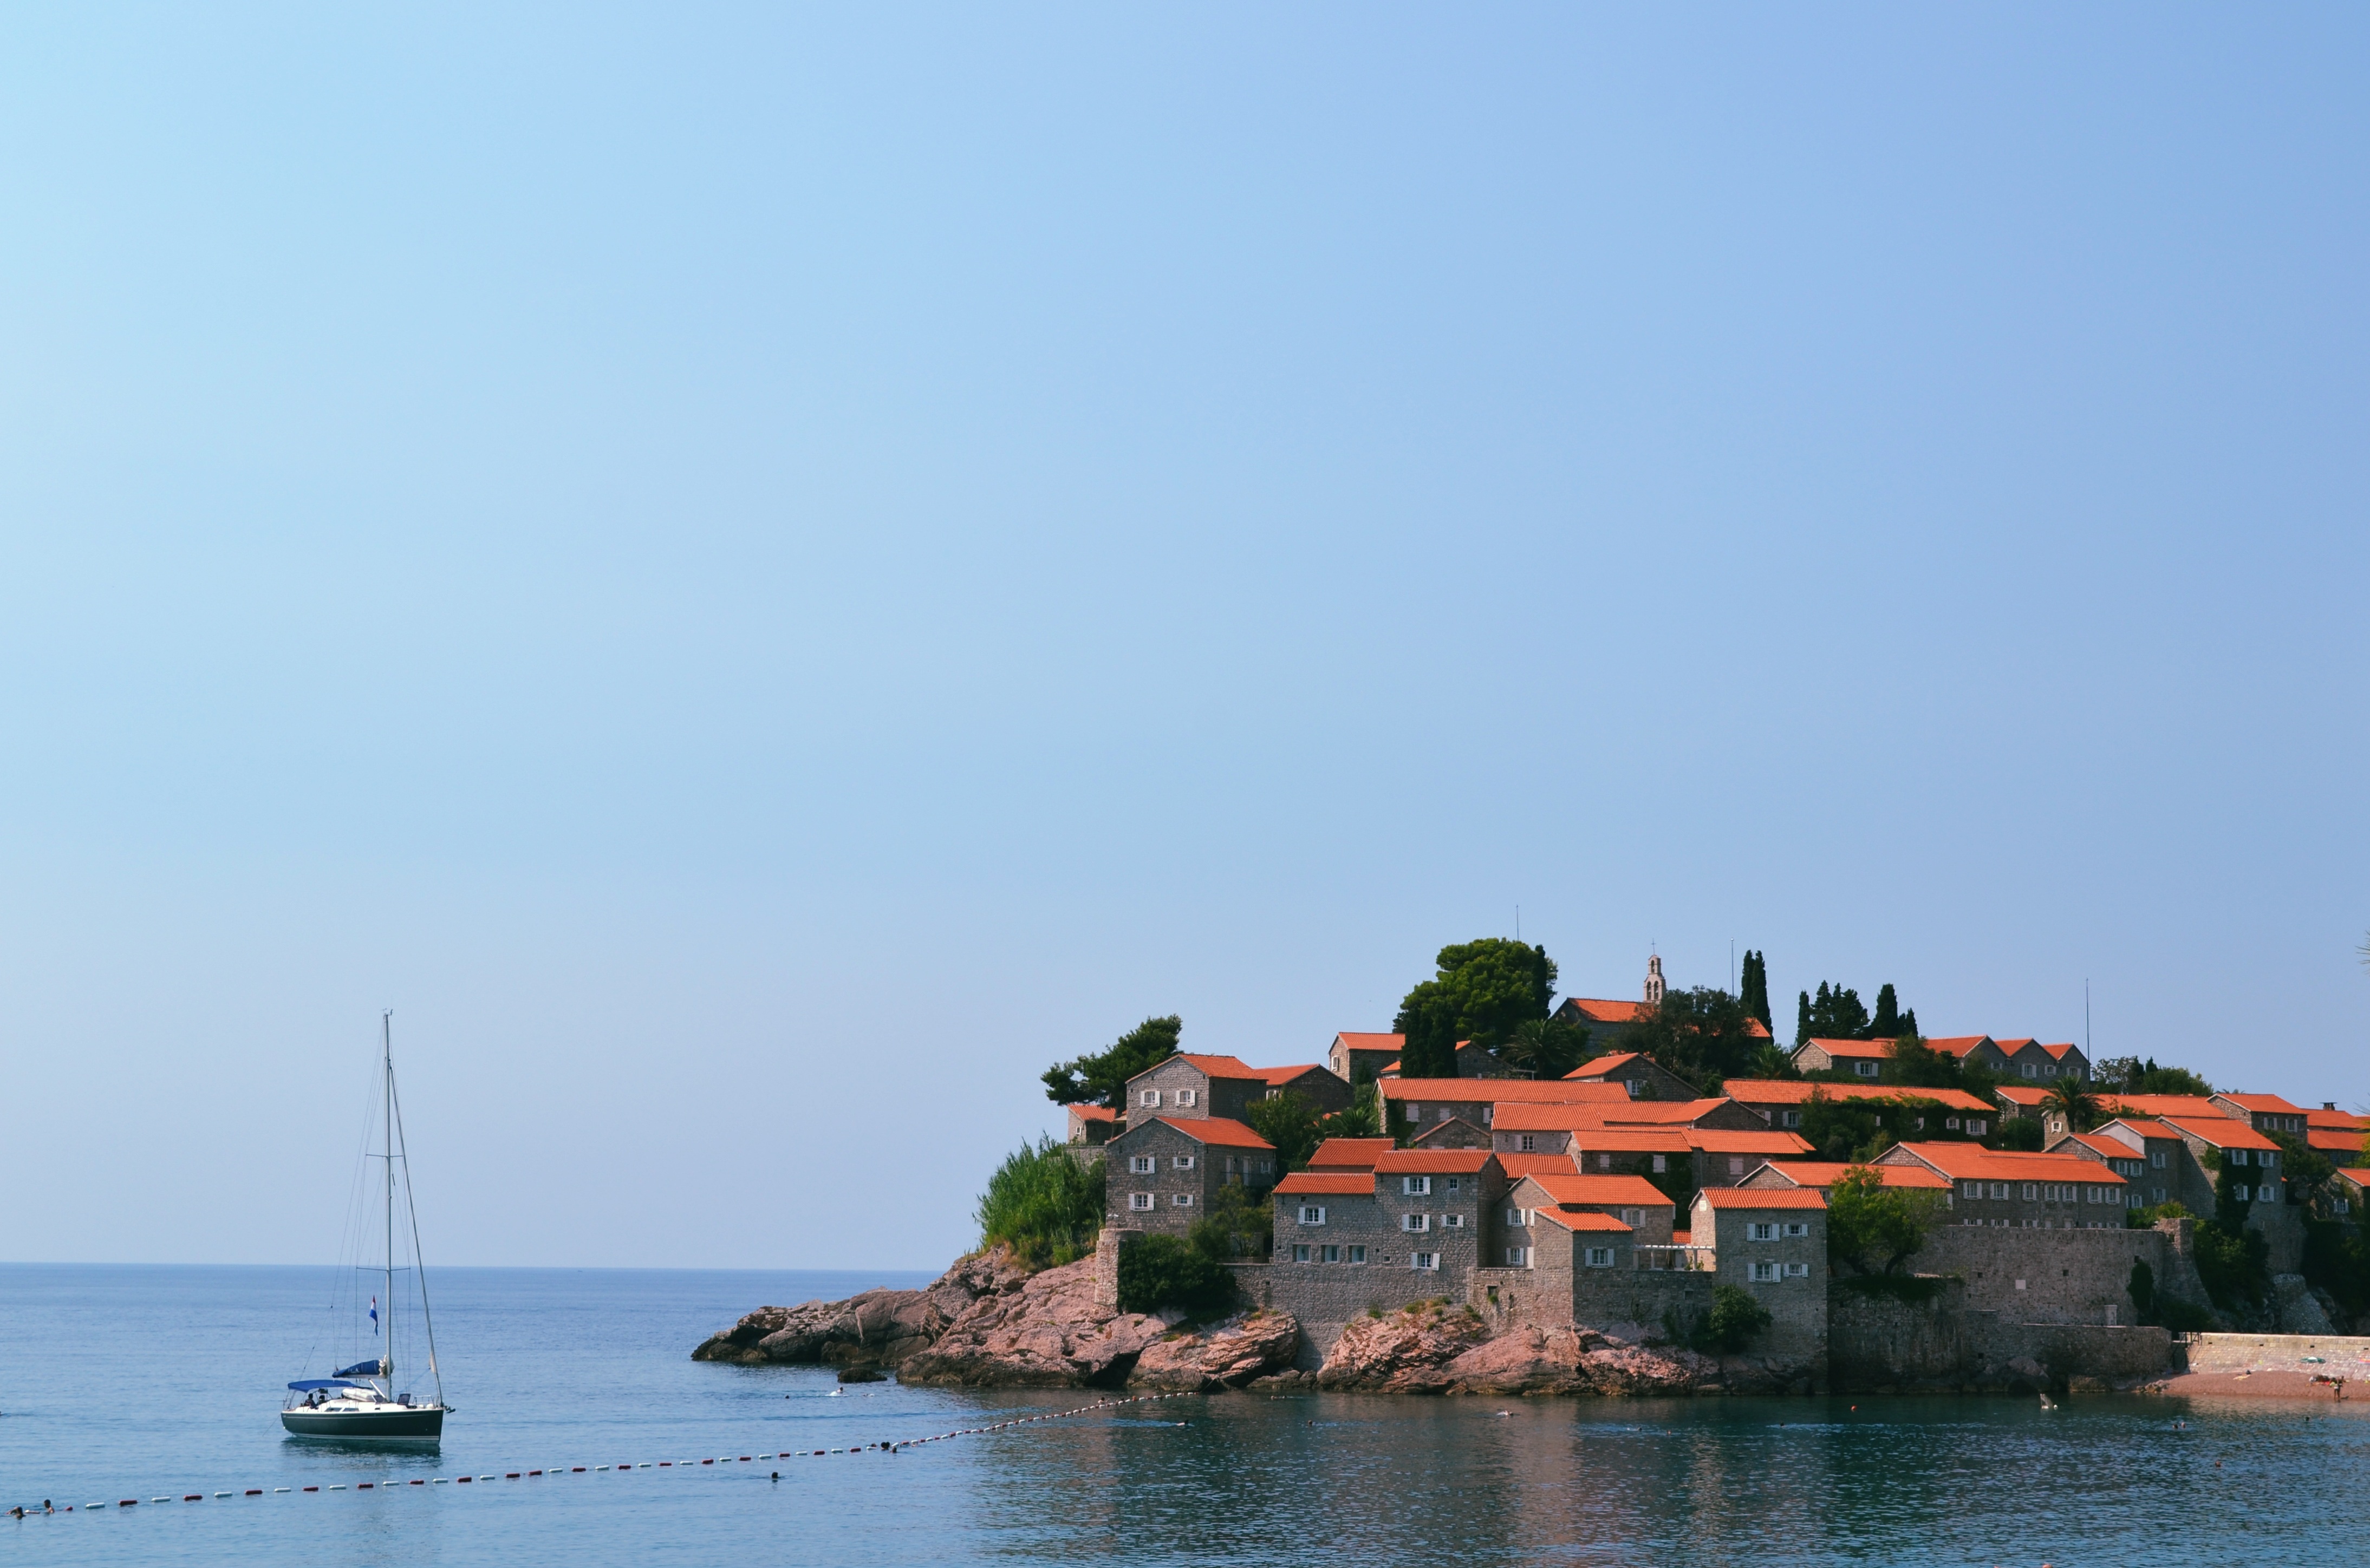
beach, sea, coast, nature, ocean, shore, vacation, vehicle, tower, journey, bay, island, harbor, terrain, waterway, cape, islet, montenegro